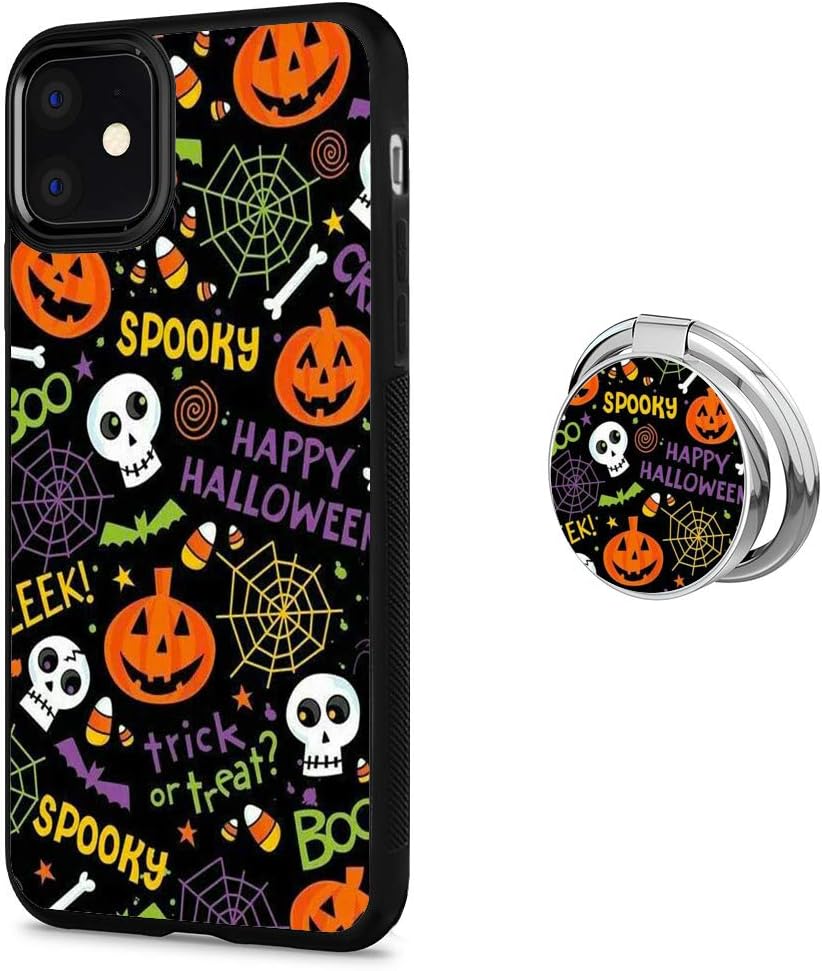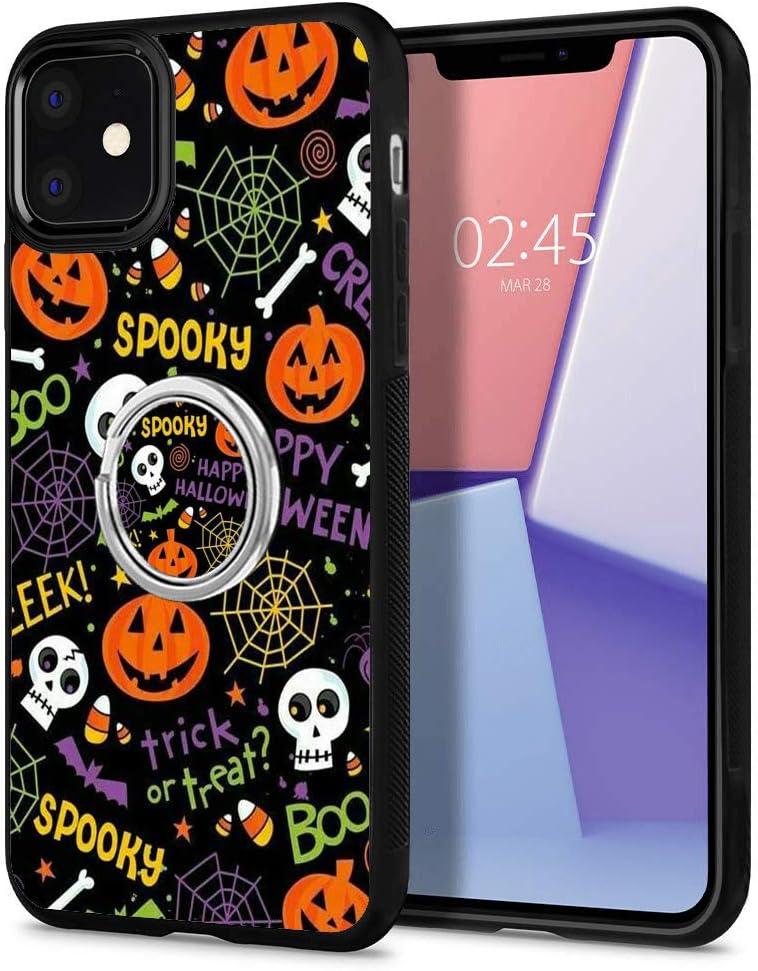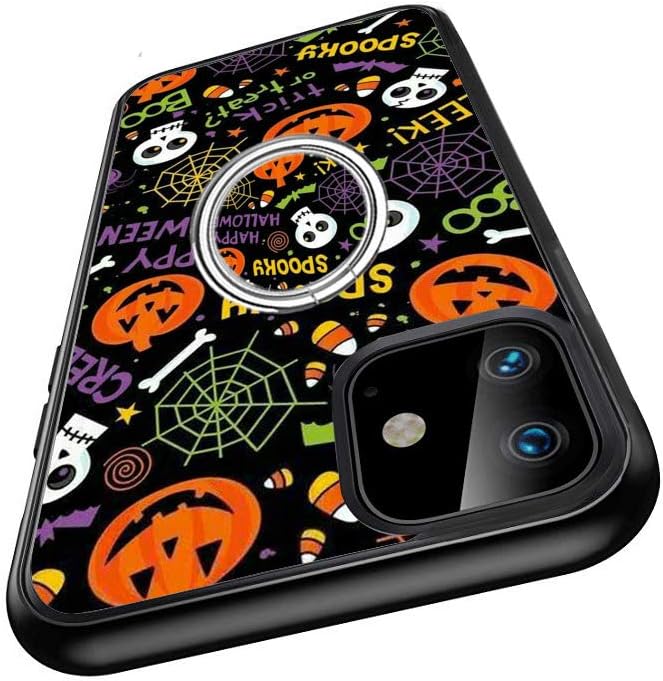
Universal Custom Halloween iPhone 11 Case with Ring Holder Kickstand Rotational Heavy Duty Armor Protective TPU Bumper Shell Cover for iPhone 11
Category: Cell Phones & Accessories
Designed for iPhone 11 Pro Max with a 360 degree ring grip bracket. Made of new TPU material, it is soft and comfortable, and it fits perfectly with the mobile phone. It can be used for a variety of occasions such as gifts, and it is the best choice for you. Come and buy it!
Features: Designed for iPhone 11 Pro Max with 360 degree ring grip stand holder. | Made with soft TPU bumper to offer full protection all around the device. | Precision cutouts for all ports, buttons, and speakers, allow you to fully access to all features and operation. | Ring Stand Holder Case lets you hold the phone tightly on the hand to prevent dropping phone accidentally. | Unique Design will definitely turn heads and make your Phone Stand Out.